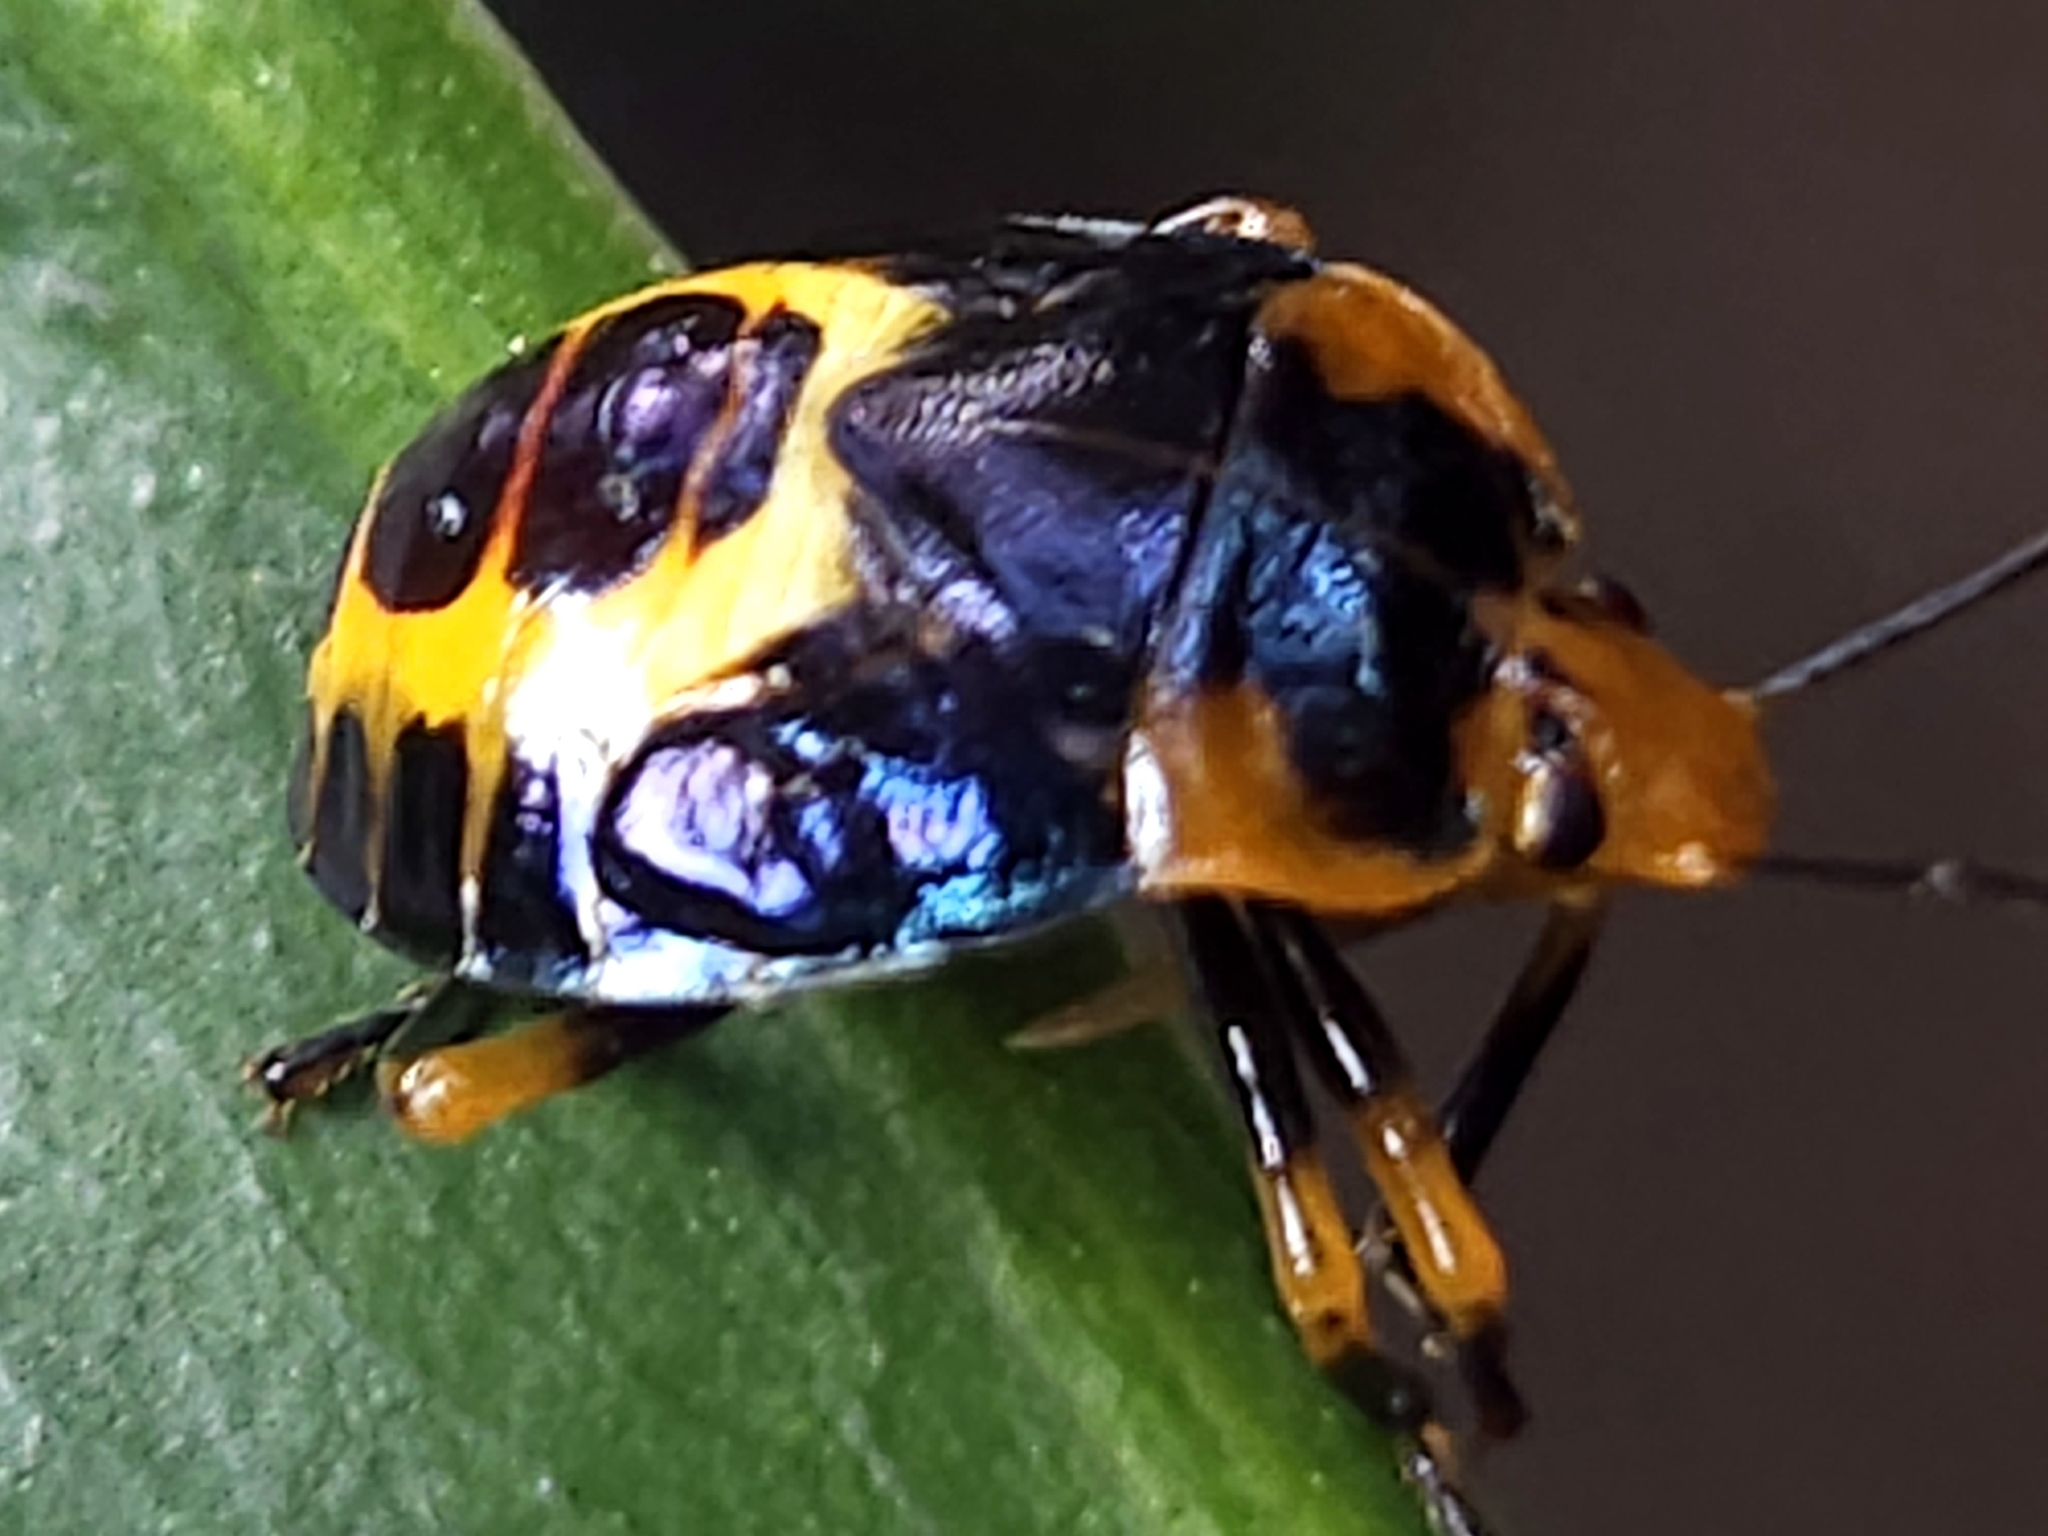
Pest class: stink_bug